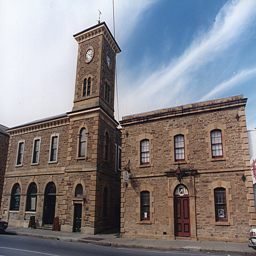
A brick building of some sort during the day.
A tall brown brick building with a large clock tower.
A large brown brick building with a clock tower.
Two large brown buildings with a tower clock atop one of the buildings.
An official looking stone building with a clock tower